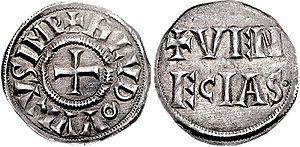
L’histoire économique de la république de Venise de la perra lagune entourant la ville remonte à la période étrusque. Située au fin fond de la mer Adriatique, la ville profite au Moyen Âge de sa situation à proximité des marchés d'Europe centrale, et de son appartenance à l'empire byzantin. Par une autonomie croissante, elle acquiert des privilèges commerciaux tant à Byzance que dans le Saint-Empire romain germanique. Avec la quatrième croisade, le doge devient formellement seigneur de trois huitièmes de l'empire byzantin, et un empire colonial voit le jour. Il forme l'épine dorsale logistique des convois maritimes et du commerce libre, ainsi que de l'approvisionnement de Venise avec la nourriture de base.